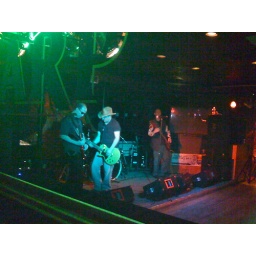
taken on my iPhone in the bar mirror